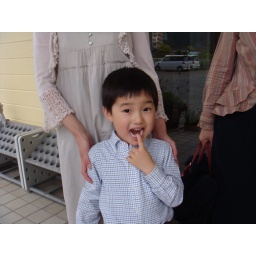
A cute boy named Yuujin suddenly caught in a moment of camera shy. DSC03579